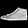
Label: Sneaker